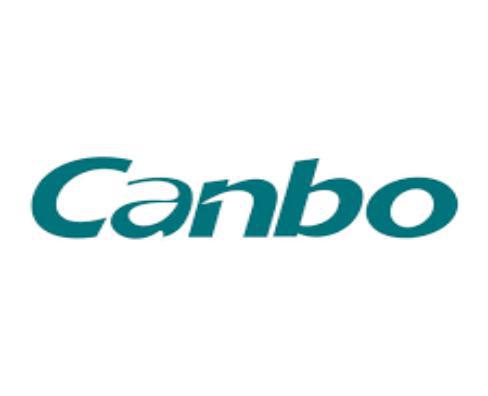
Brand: canbo
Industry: Necessities